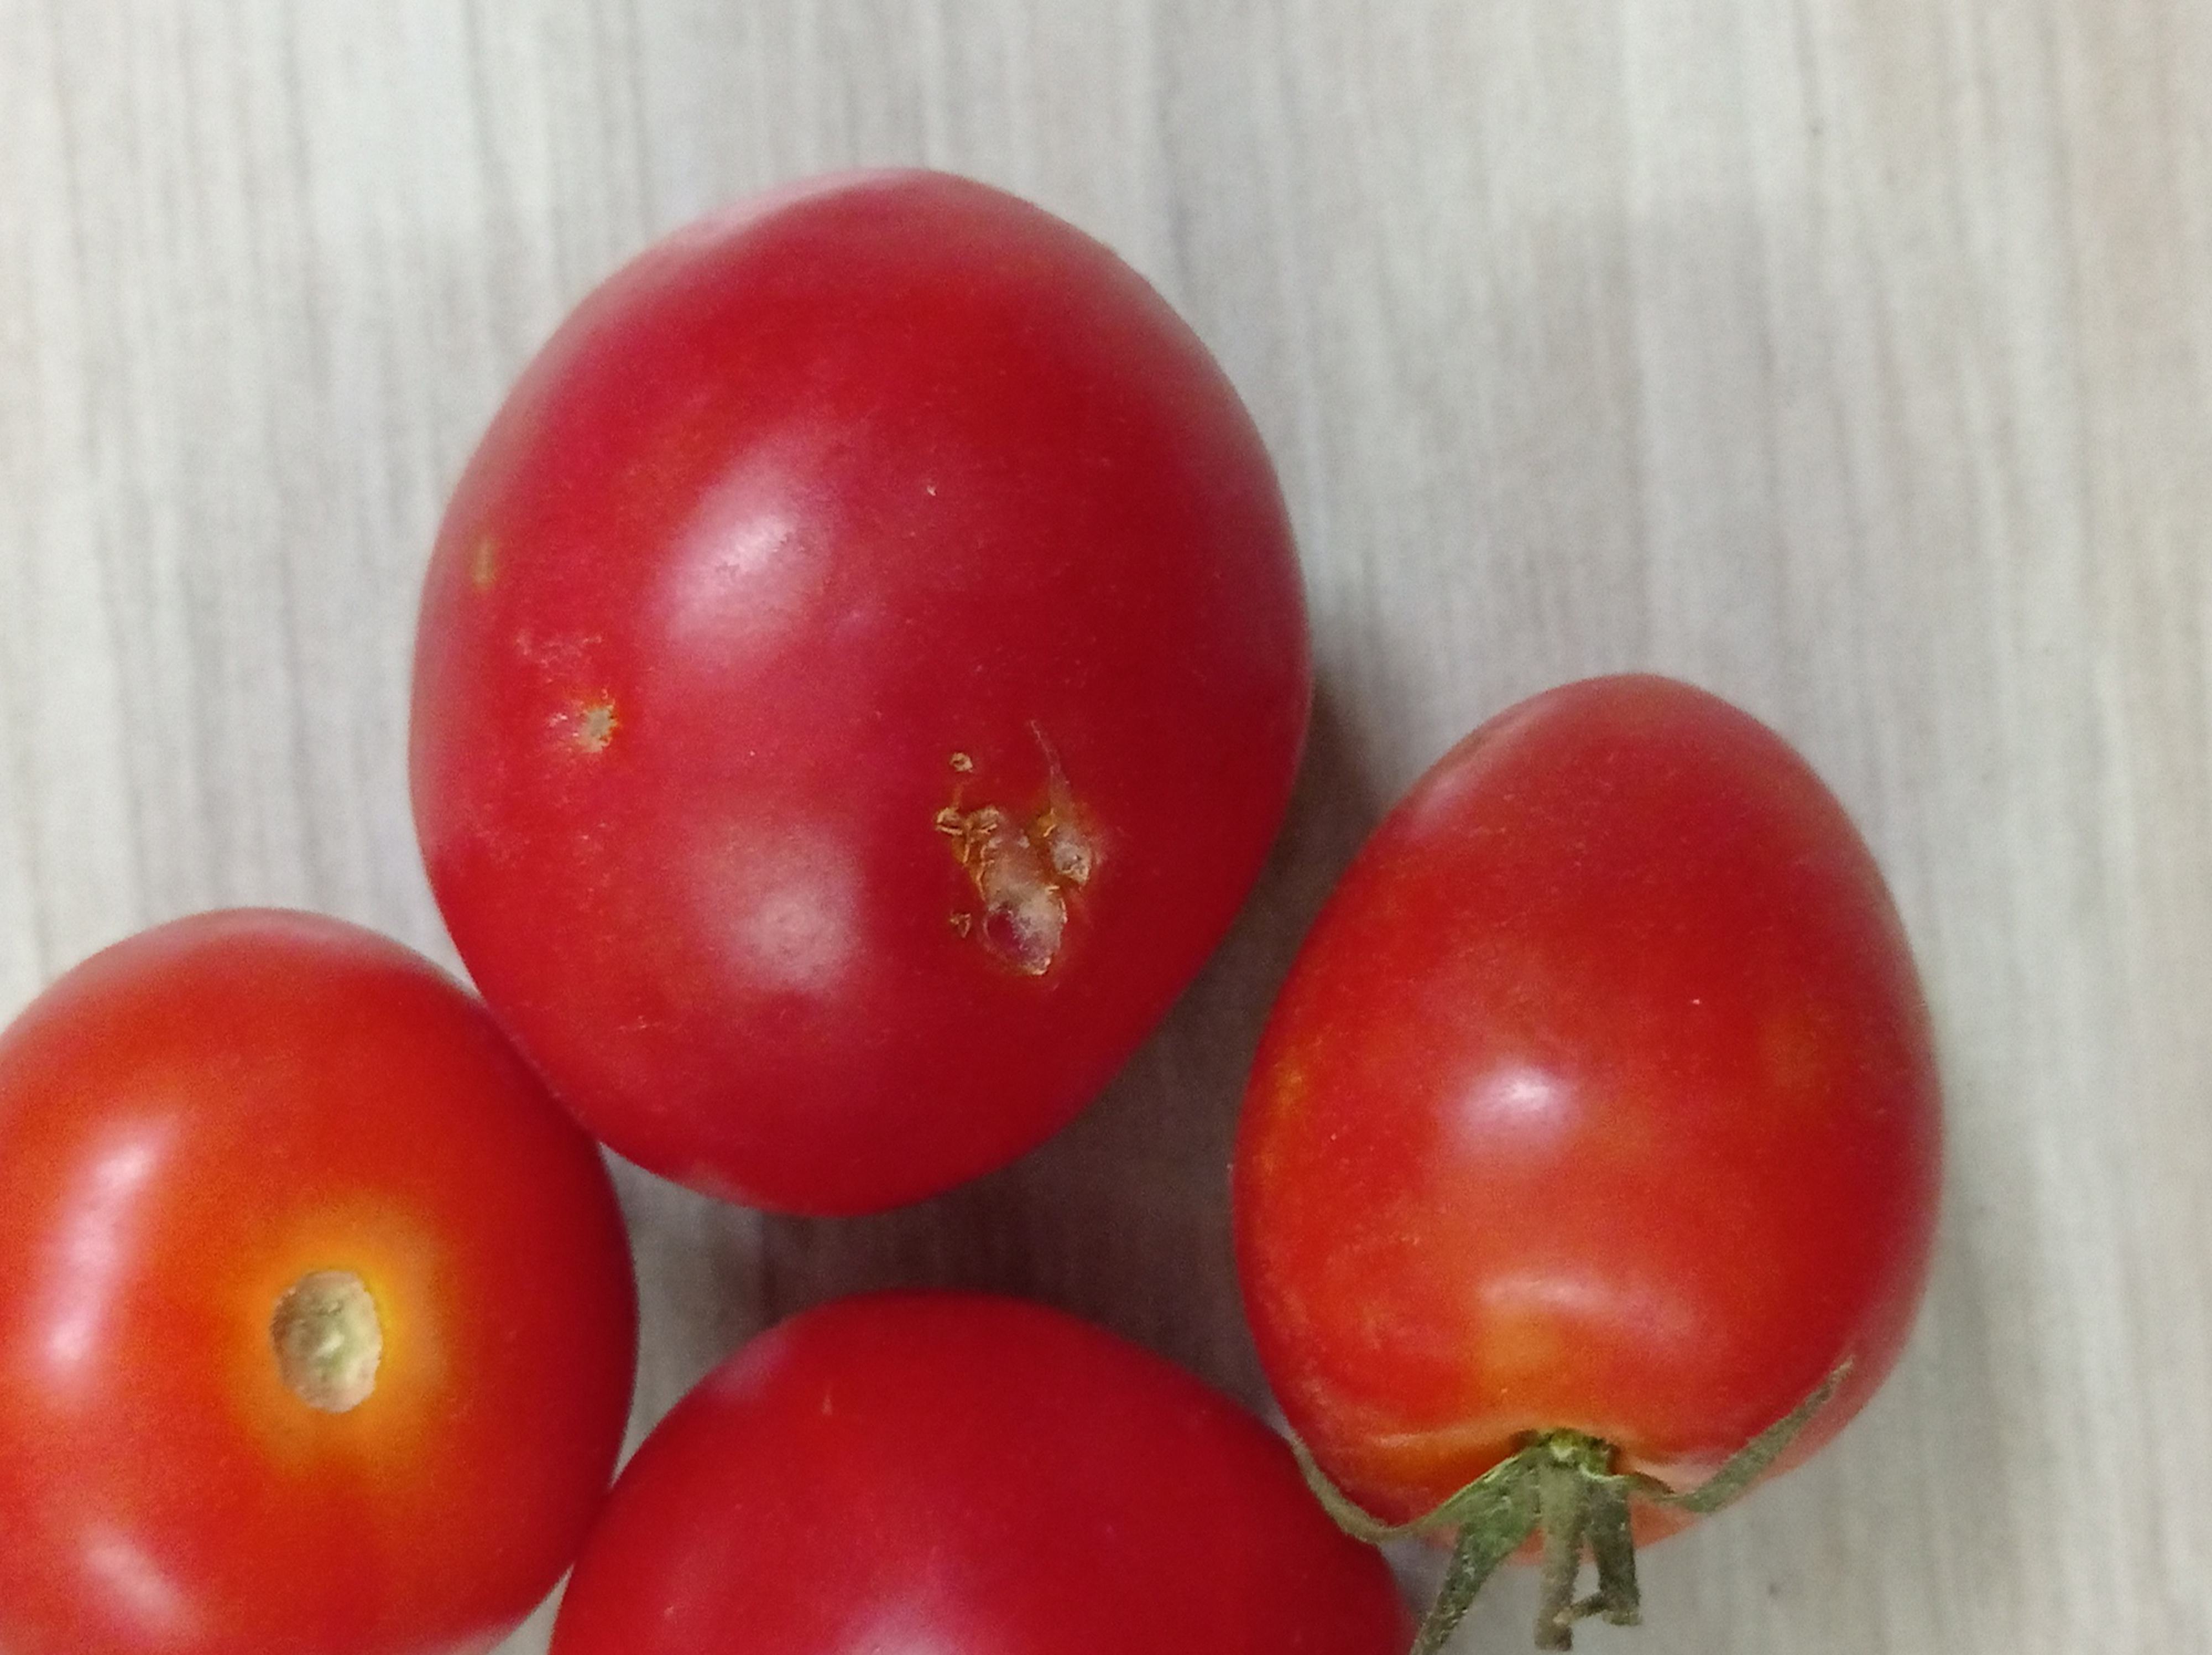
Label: Fresh